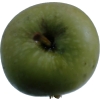
Label: Apple 12